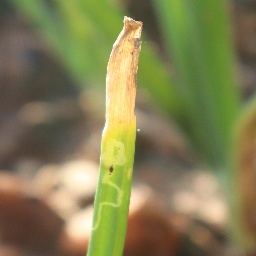
Label: Stemphylium leaf blight and collectrichum leaf blight